Carnotaurus

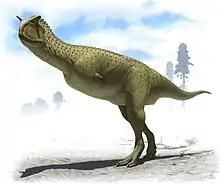
"Carnotaurus" in environment

Originally, the rocks in which "Carnotaurus" was found were assigned to the upper part of the Gorro Frigio Formation, which was considered to be approximately 100 million years old (Albian or Cenomanian stage). Later, they were realized to pertain to the much younger La Colonia Formation, dating to the Campanian and Maastrichtian stages (83.6 to 66 million years ago). Novas, in a 2009 book, gave a narrower time span of